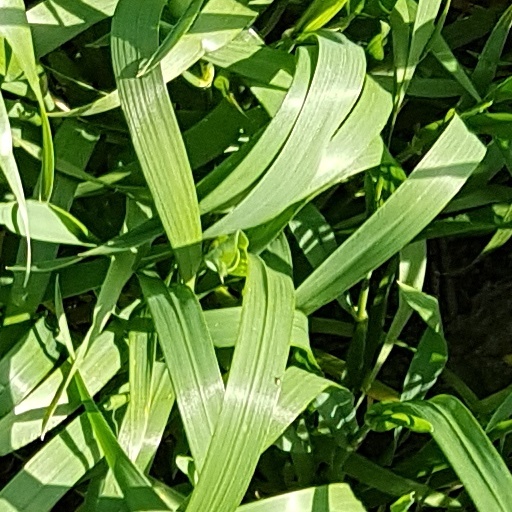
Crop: wheat